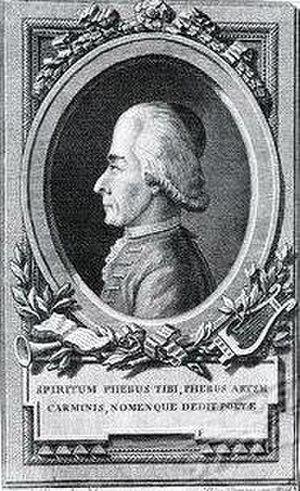
Saverio Bettinelli ou Xavier Bettinelli était un religieux jésuite italien du XVIIIᵉ siècle, qui fut également écrivain.